The Financial Express (India)

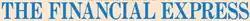
Previous logo

The paper publishes 11 editions from a number of Indian cities. It also gives out two noteworthy awards - FE India's Best Bank Awards and FE-EVI Green Business Leadership Awards.